I ANZAC Corps

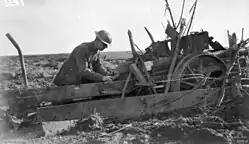
A German artillery piece captured by the Australian 4th Battalion during the battle of Broodseinde

Later, on 4 October both I ANZAC and II ANZAC were involved in an attack on the Broodseinde ridge, with the four ANZAC divisions—1st, 2nd in I ANZAC and 3rd and New Zealand in II ANZAC—serving in the line alongside each other for the first time. After suffering from a heavy German artillery attack, I ANZAC launched an attack to capture pillboxes that dominated the ridge. As the Australian divisions left their trenches they were confronted by a force of Germans in no man's land who were carrying out an attack of their own. The two sides clashed with each other on open ground before the Germans were forced to retreat to the ridgeline. Further fighting ensued and afterwards I ANZAC managed to capture most of the German pillboxes on the crest of the ridgeline, but were stopped short of their secondary objective by defensive fire from German positions nearby. In all I ANZAC suffered approximately 4,500 casualties.